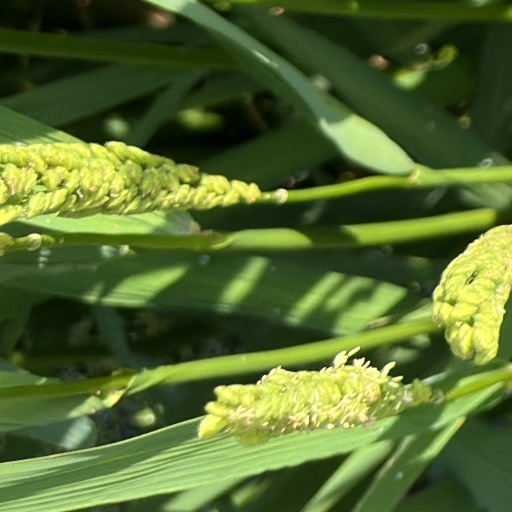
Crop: rice